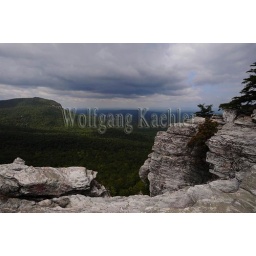
Usa, north carolina, near winston-salem, hanging rock state park, view from hanging rock, rain clouds